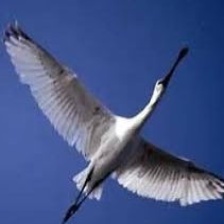
Species: BLACK FACED SPOONBILL
Scientific name: PLATALEA MINOR
ImageNet parent category: spoonbill